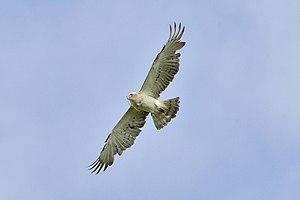
La montagne Sainte-Victoire, en provençal Mont Venturi selon la norme classique ou Mount Ventùri selon la norme mistralienne, est un massif calcaire du Sud de la France, dans la région Provence-Alpes-Côte d'Azur.